England

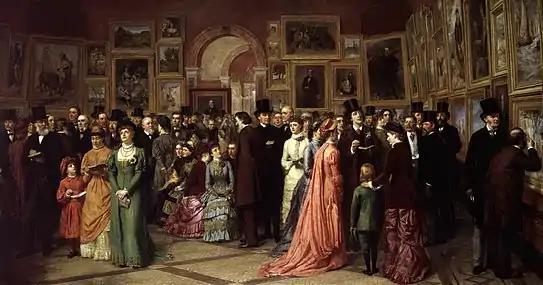
The Victorian era is often cited as a Golden Age. Painting done by William Powell Frith to show cultural divisions.

The political structure of the island changed in 1603, when the King of Scots, James VI, a kingdom which had been a long-time rival to English interests, inherited the throne of England as James I, thereby creating a personal union. He styled himself King of Great Britain, although this had no basis in English law. Under the auspices of James VI and I the Authorised King James Version of the Holy Bible was published in 1611. It was the standard version of the Bible read by most Protestant Christians for four hundred years until modern revisions were produced in the 20th century.